John Singleton Copley

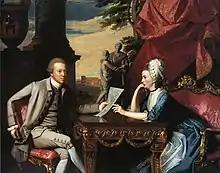
"Mr. and Mrs. Ralph Izard", Americans in Rome (1775)

In town and church affairs Copley took almost no part. He referred to himself as "desireous of avoideing every imputation of party spirit. Political contests being neighther pleasing to an artist or advantageous to the Art itself." His name appeared on January 29, 1771, on a petition of freeholders and inhabitants to have the powder house removed from the town whose existence it imperiled. Records of the Church in Brattle Square disclose that in 1772, Copley was asked to submit plans for a rebuilt meeting-house, and that he proposed an ambitious plan and elevation "which was much admired for its Elegance and Grandeur," but which on account of probable expensiveness was not accepted by the society. Copley's sympathy with the politicians who were working toward American independence appears to have been genuine but not so vigorous as to lead him to participate in any of their plans.